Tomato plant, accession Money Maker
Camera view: horizontal (90 deg, fisheye); turntable rotation: 30 degrees
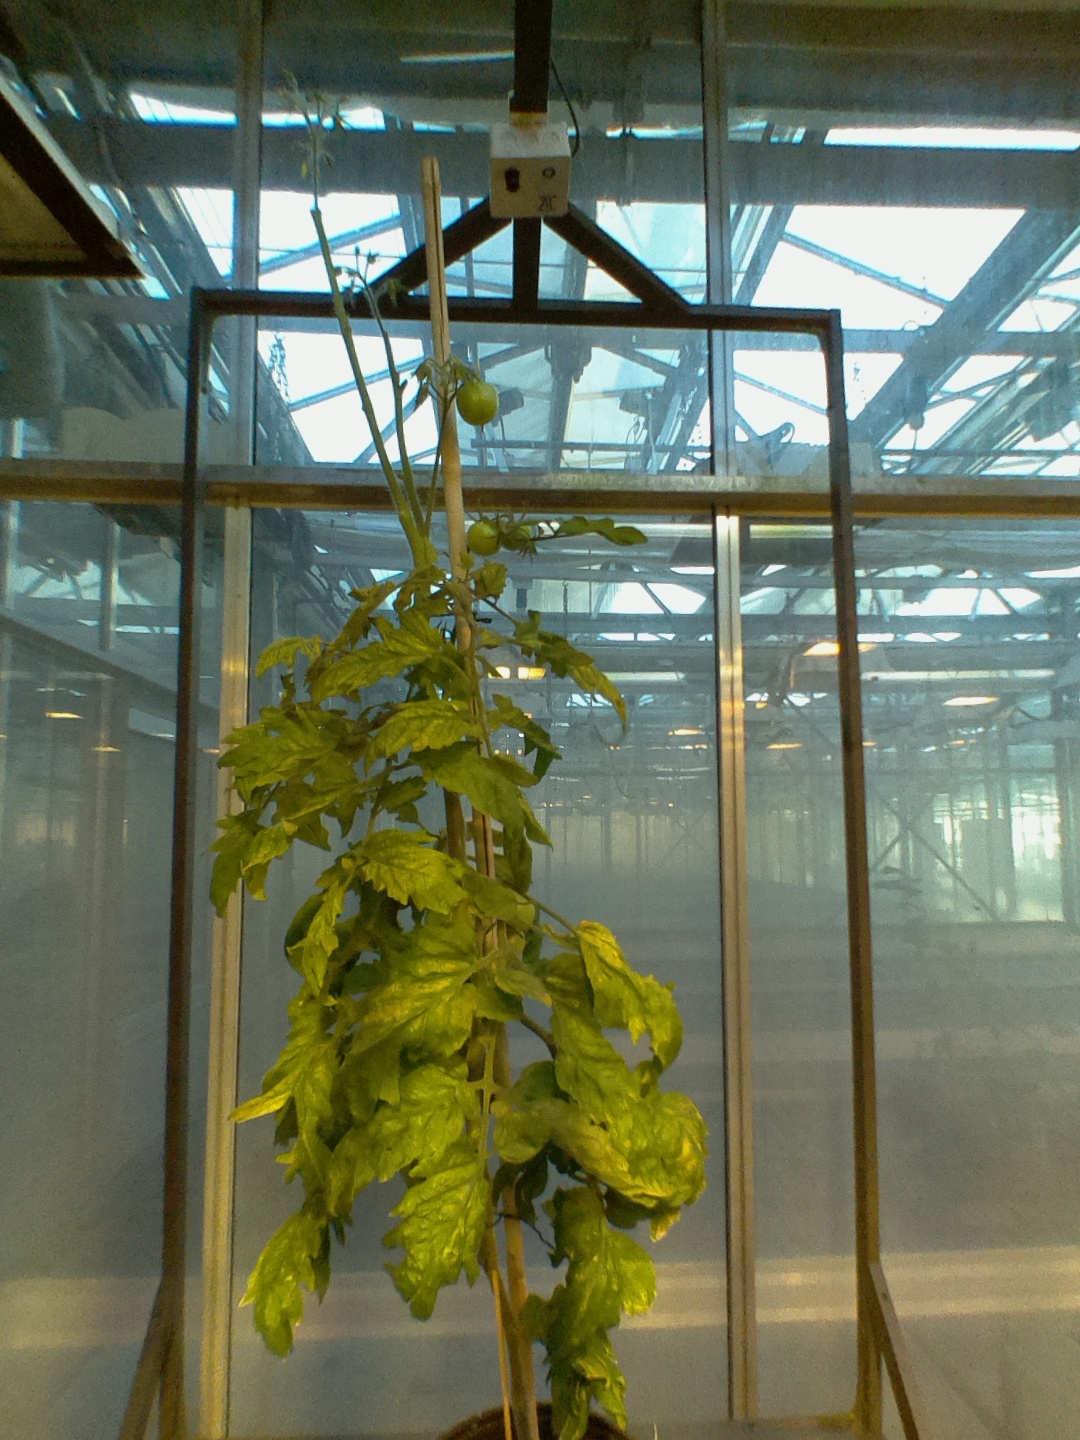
BBCH growth stage 79: 90% -100% of final fruit size